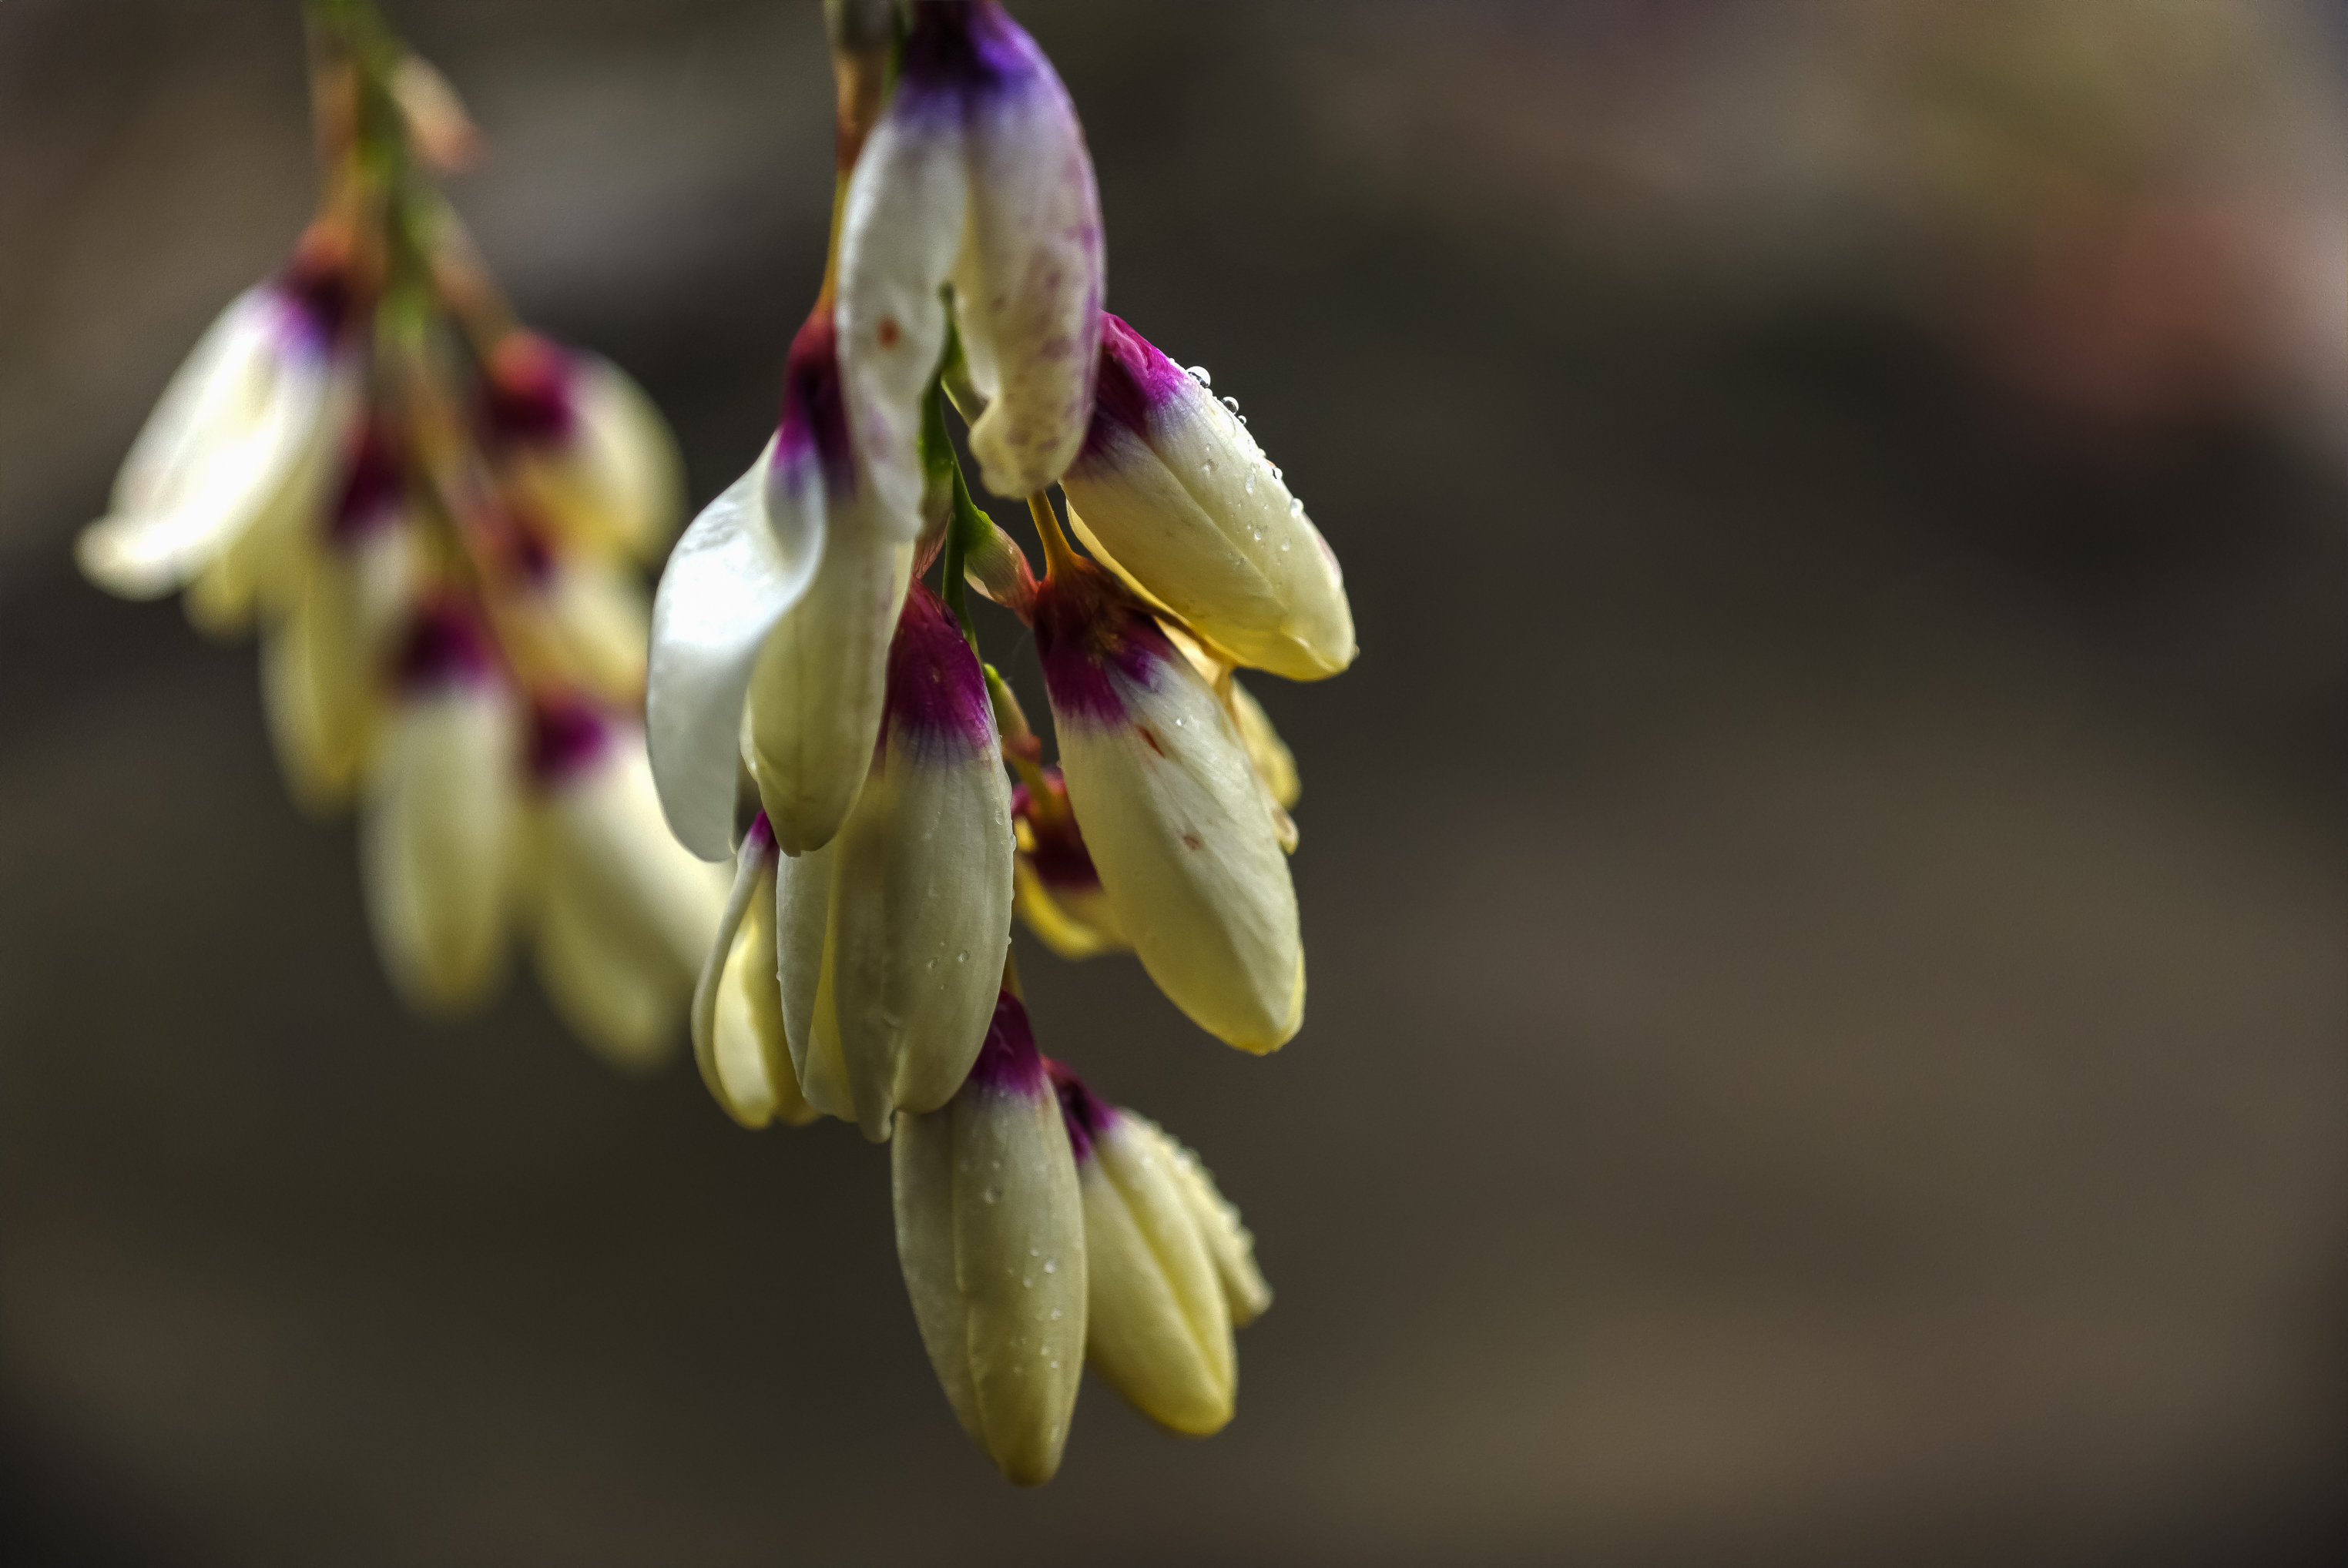
nature, branch, blossom, plant, photography, leaf, flower, petal, photo, spring, macro, botany, yellow, flora, wildflower, flowers, close up, naturaleza, flores, bud, a77, g, ggl1, gaby1, xovesphoto, sonya77, sony16105mm, gphoto, gabrielcorua, macro photography, flowering plant, plant stem, land plant